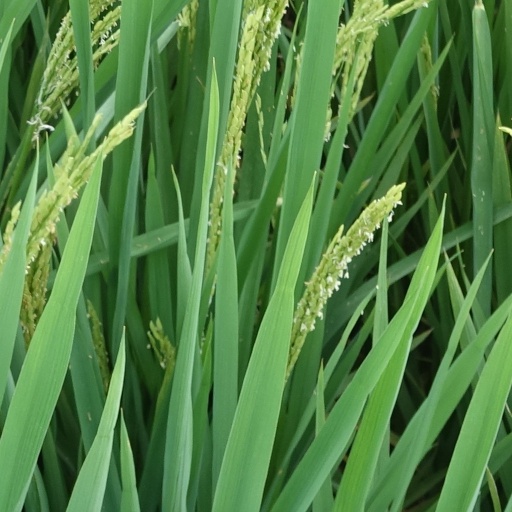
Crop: rice